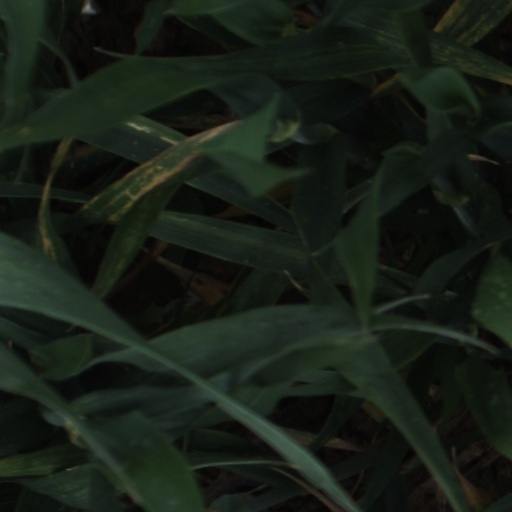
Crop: wheat